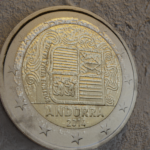
Coin value: 2euro
Country: ad
Edition: standard